K. V. Reddy

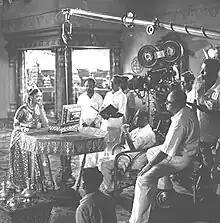
K. V. Reddy and Marcus Bartley shooting the scene where Sasirekha (Savitri) looks at the Priyadarsini mirror

The film was produced in Telugu and Tamil versions, with a slightly different cast for each. N. T. Rama Rao, hesitant to play Krishna after a negative response to his cameo appearance in "Sonta Ooru" (1956), agreed at K. V. Reddy's insistence and special care was taken with his costume and body language; "Mayabazar" was the first of Rama Rao's many appearances as Krishna. During rehearsals, K. V. Reddy timed his actors with a stopwatch, calculating the length of each scene (including songs) to determine the film's length. D. S. Ambu Rao, Bartley's assistant, said that "Mayabazar" was shot according to the screenplay and Bartley's lighting. In addition to the principal technicians and actors, a crew of 400, including light men, carpenters, and painters, worked on "Mayabazar" during production.